Edwin Styles

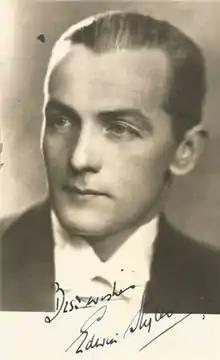
Photo signed 1938

Edwin Styles (13 January 1899 – 20 December 1960) was a British stage comedian, pantomime actor, radio and TV performer and film actor.